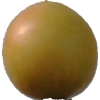
Label: cherry_wax